Libellus Sanguinis 1: Masters of the State

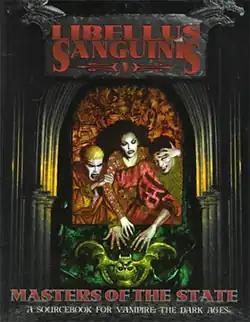
Cover art by John Bolton

Libellus Sanguinis 1: Masters of the State is a supplement published by White Wolf Publishing in 1997 for the horror role-playing game "". The book provides in-depth details about three of the vampire clans.